Aleksandr Panayotov Aleksandrov

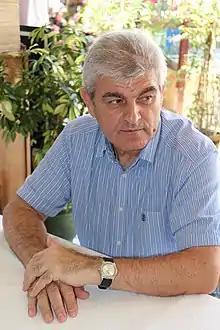
Aleksandrov in 2013

Aleksandr Panayotov Aleksandrov (born December 1, 1951) is a retired Bulgarian cosmonaut. He is the second Bulgarian to have flown to space, behind Georgi Ivanov.